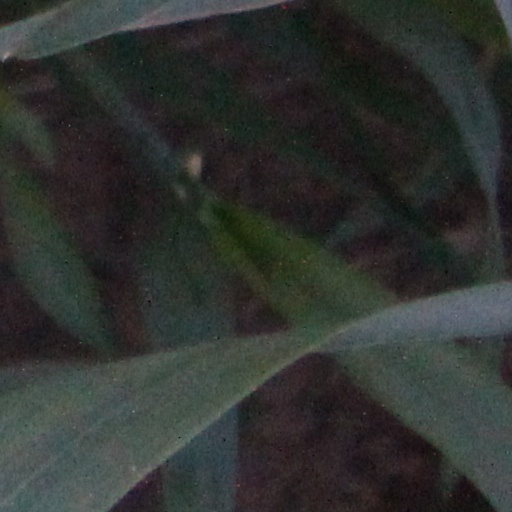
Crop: wheat